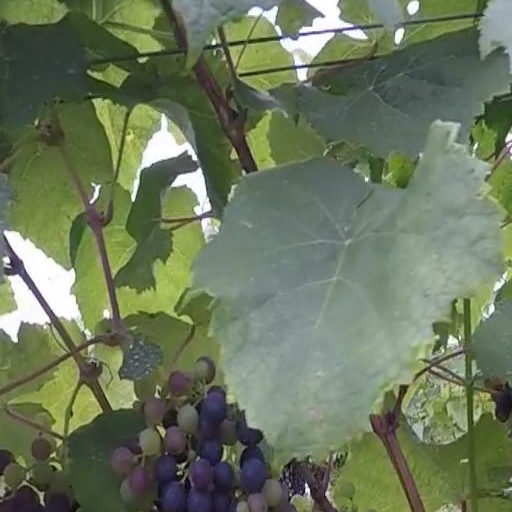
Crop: grape